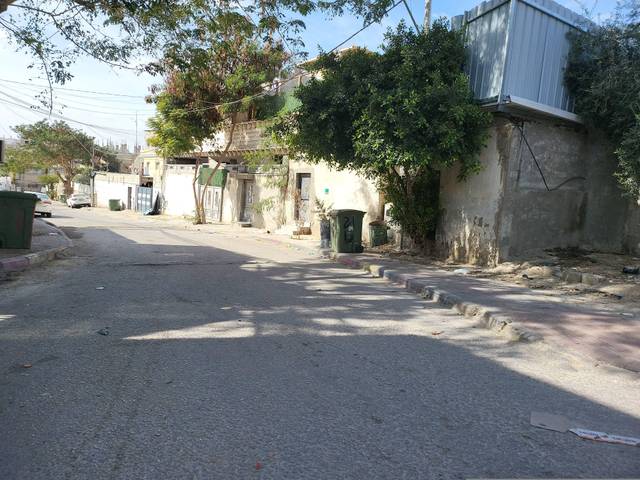
Region: Israel
Coordinates: 31.391, 34.747